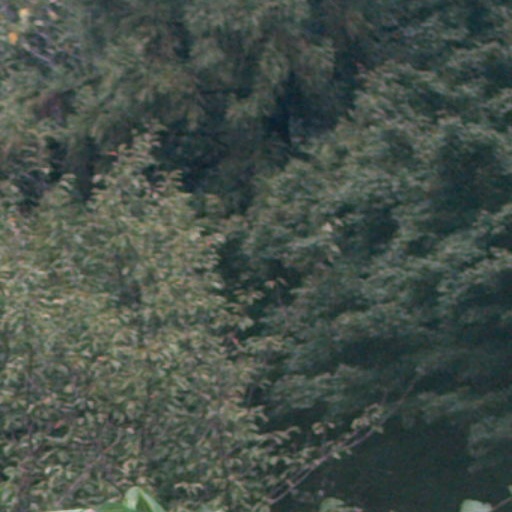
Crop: cassava